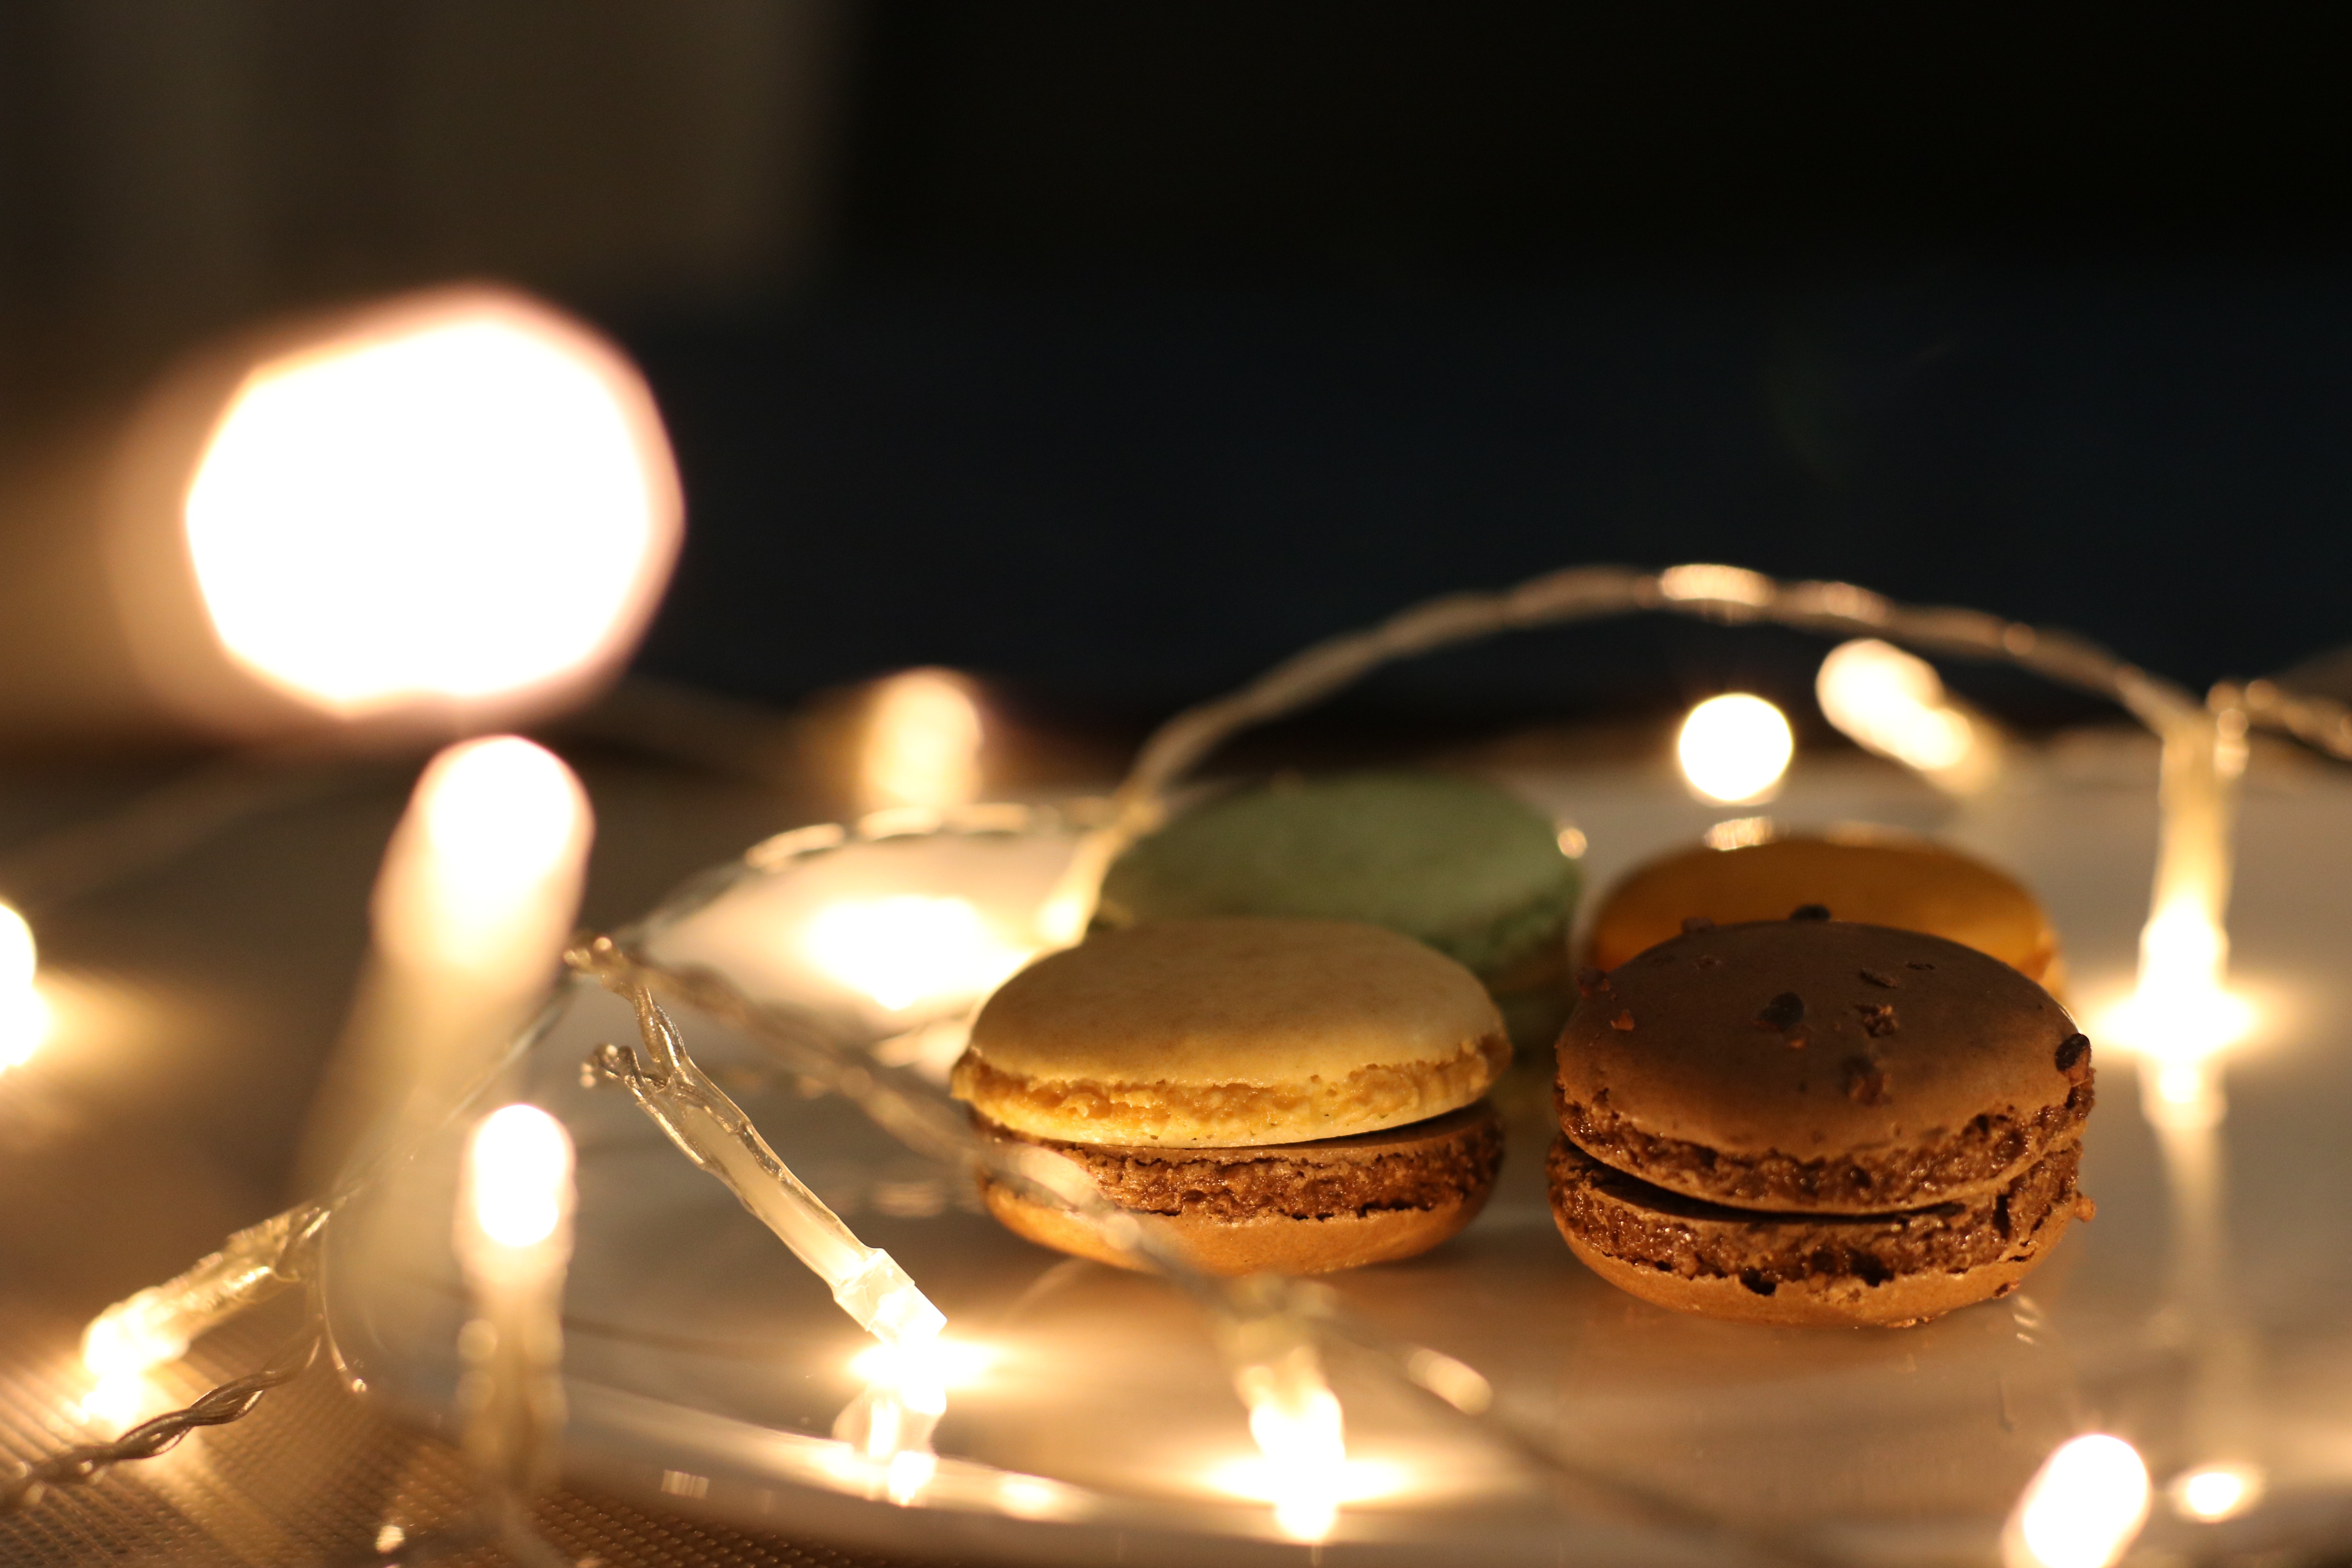
macaroon, lighting, sweetness, light, food, candle, baked goods, cuisine, dish, dessert, baking, finger food, patisserie, event, cake